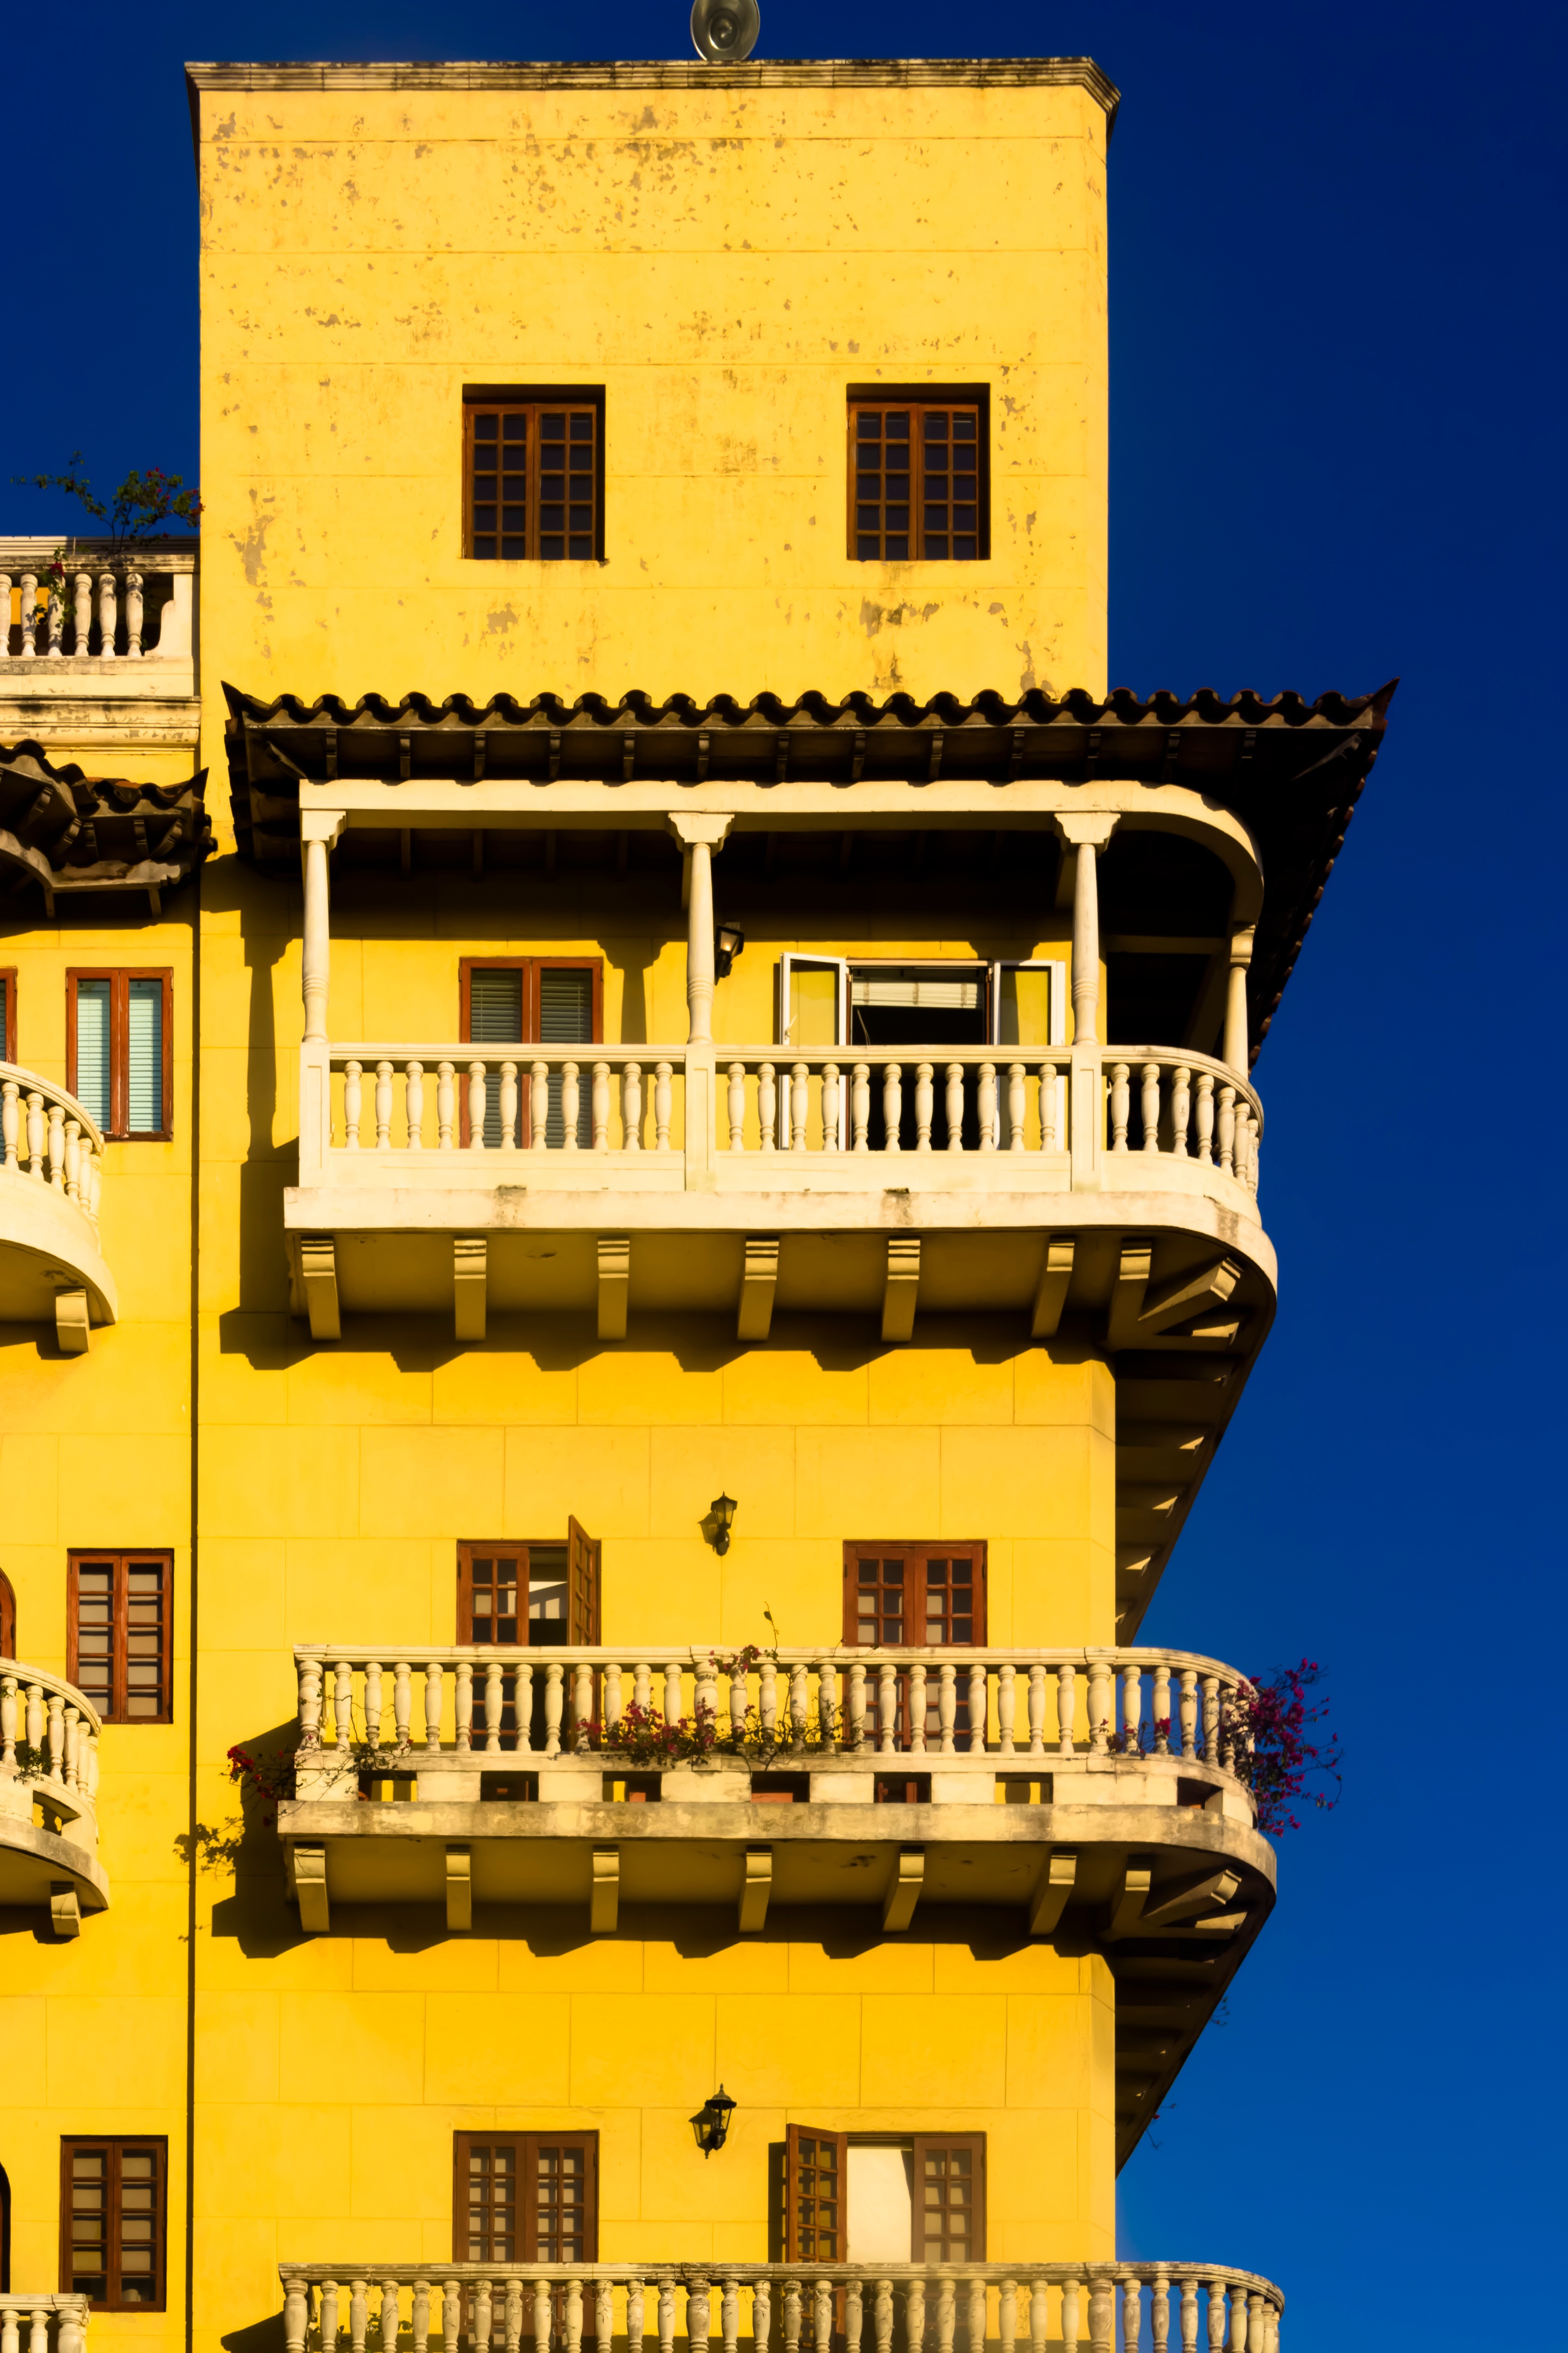
architecture, landmark, facade